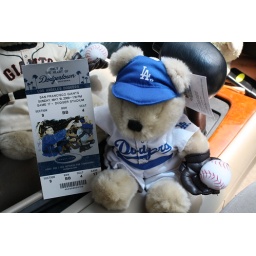
Dodgers Bear going to watch the boys in blue face the SF Giants (Giants Bear in the Background)